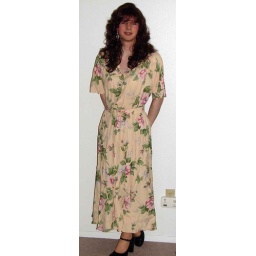
Ready for spring in my yellow floral dress